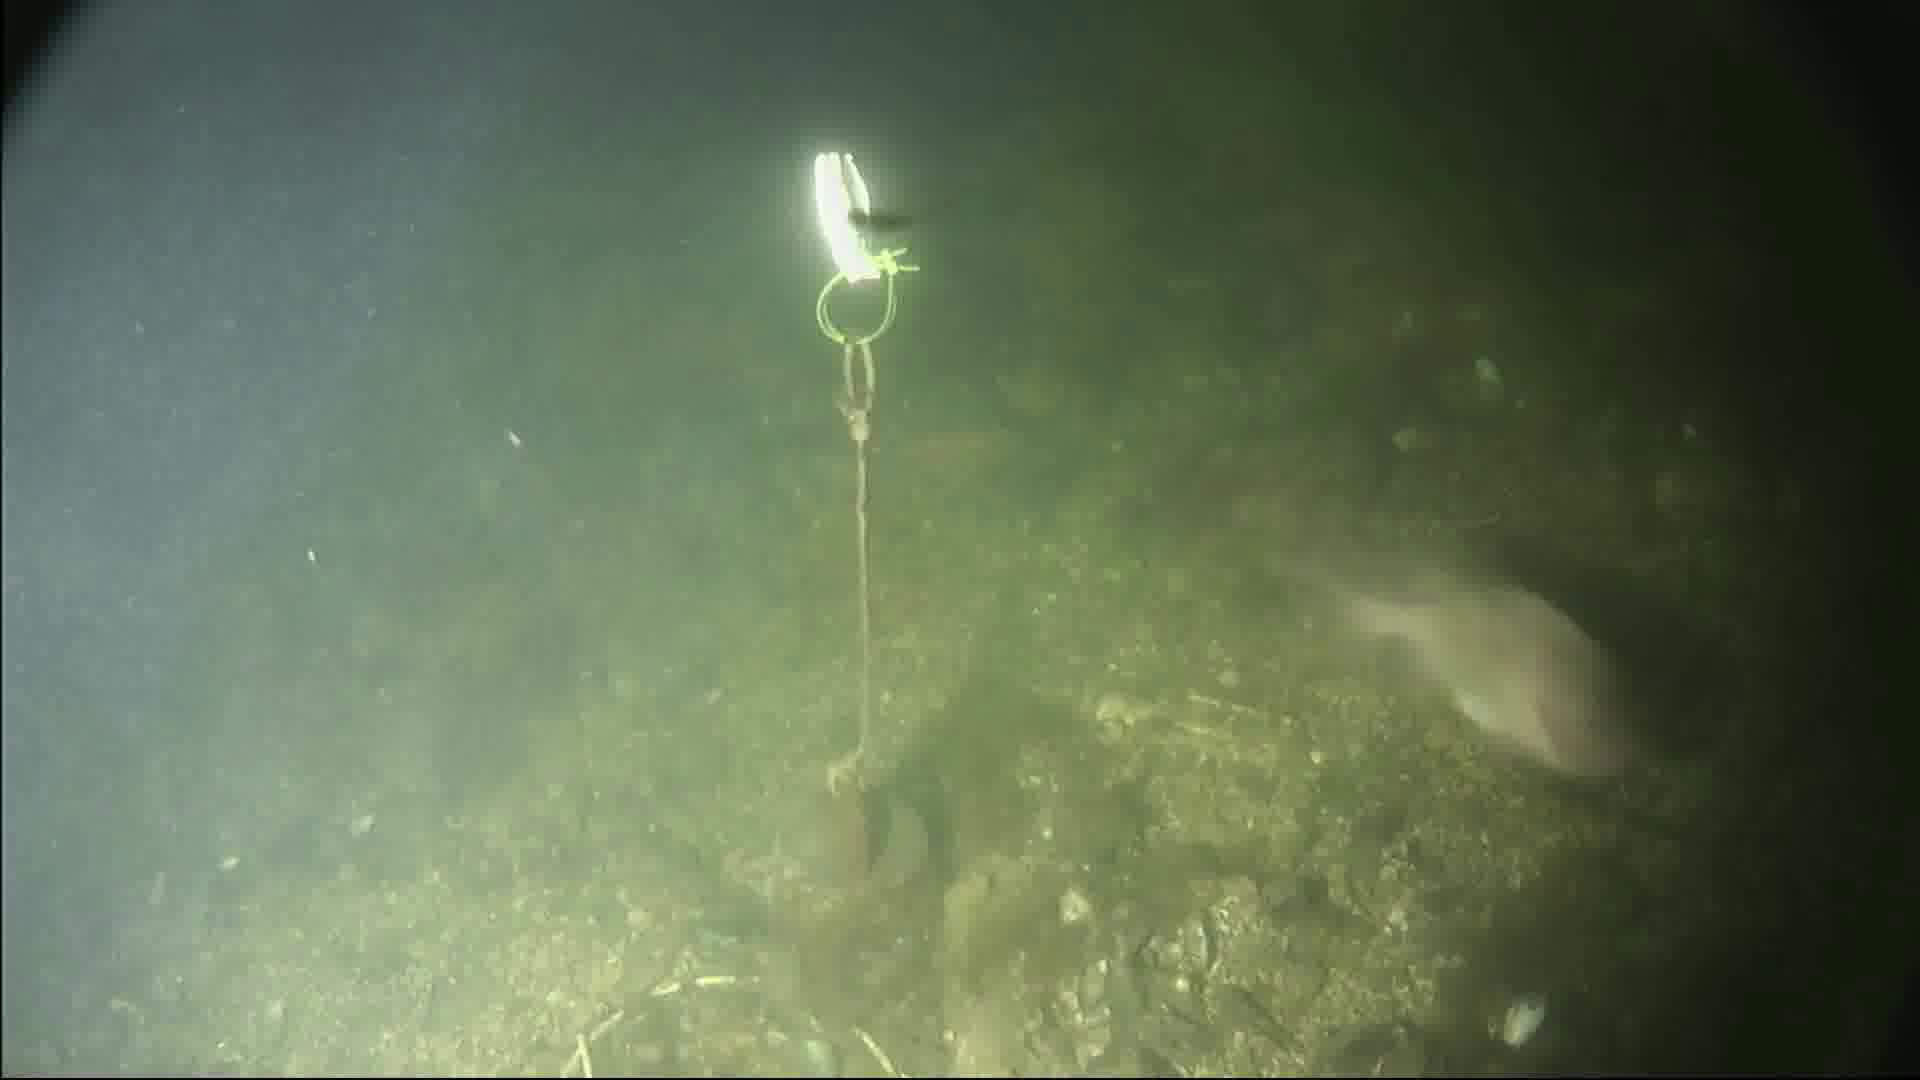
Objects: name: fish